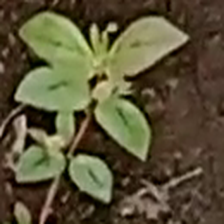
Weed species: Choti_dudhi_(Euphorbia_hirta)